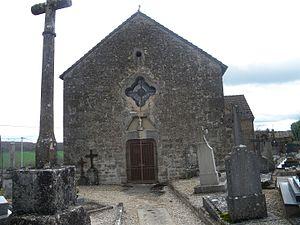
Kirko de Civry
Civry-en-Montagne est une commune française située dans le canton d'Arnay-le-Duc du département de la Côte-d'Or, en région Bourgogne-Franche-Comté.